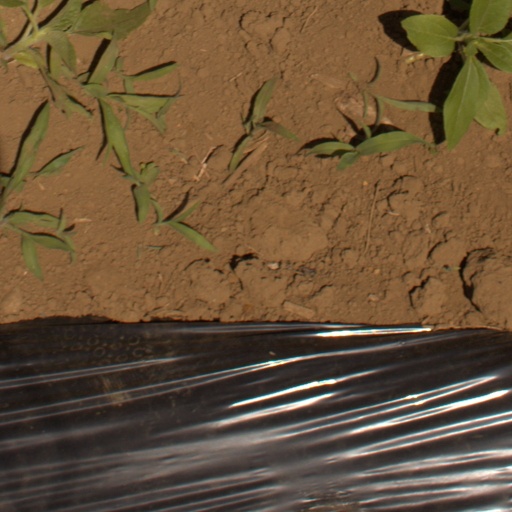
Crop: Jerusalem artichoke